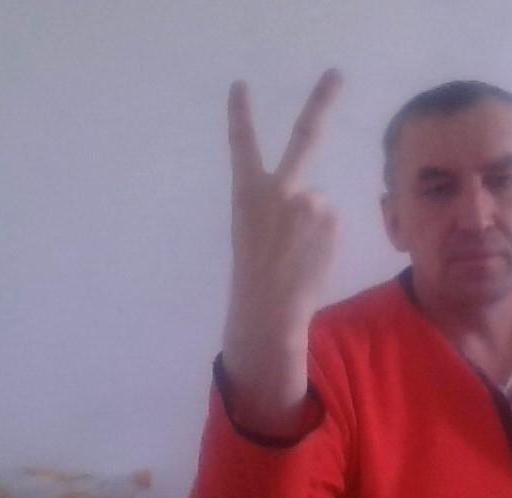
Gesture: peace_inverted